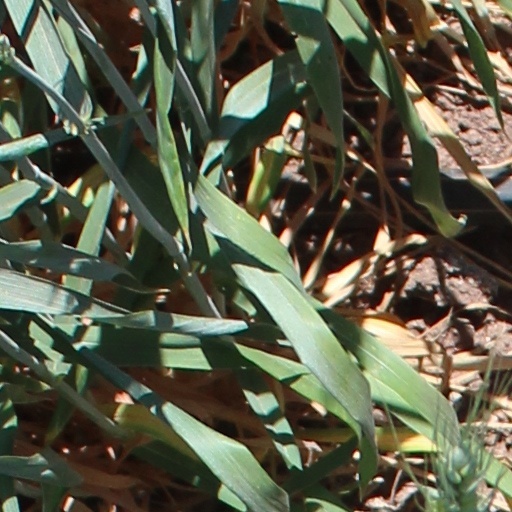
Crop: wheat